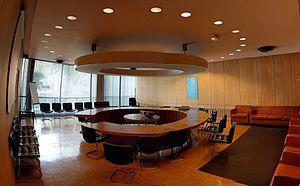
La maison de l'Unesco est l'ensemble des bâtiments qui hébergent le siège de l'Organisation des Nations unies pour l'éducation, la science et la culture à Paris. Elle se compose de deux sites distincts, le site principal appelé Fontenoy au 7 place de Fontenoy dans le 7ᵉ arrondissement et un site annexe appelé Bonvin/Miollis dans le 15ᵉ arrondissement. Ces deux sites, distants de quelques centaines de mètres, représentent une surface de plancher de 135 000 m².